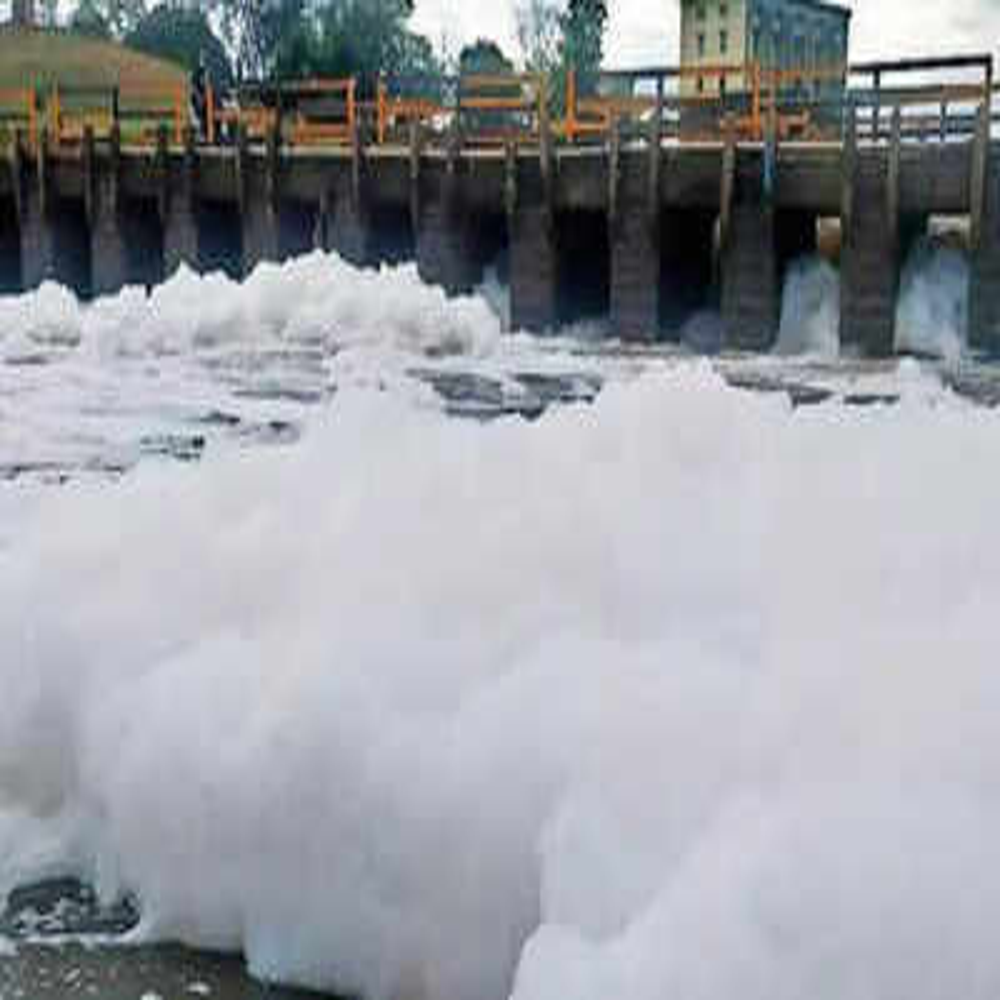
Body of water present: yes
Land polluted: no
Water polluted: no
Pollution percentage: 0%